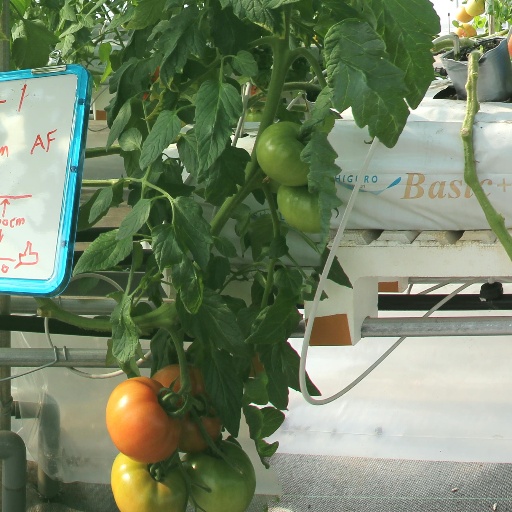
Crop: tomato